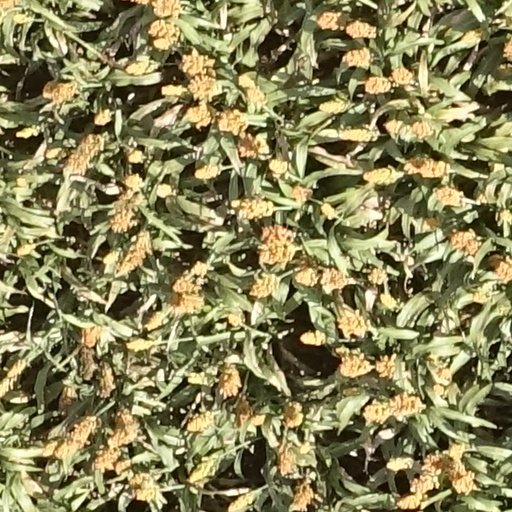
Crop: sorghum